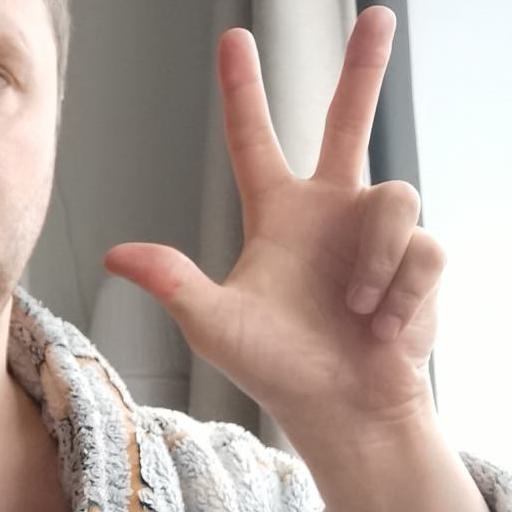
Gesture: three2